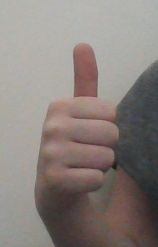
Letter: aleff